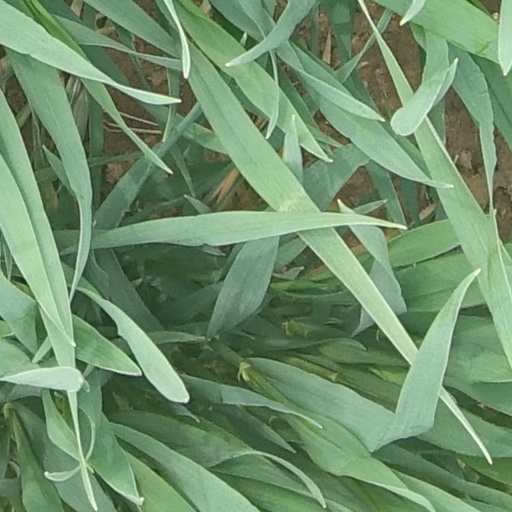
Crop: wheat